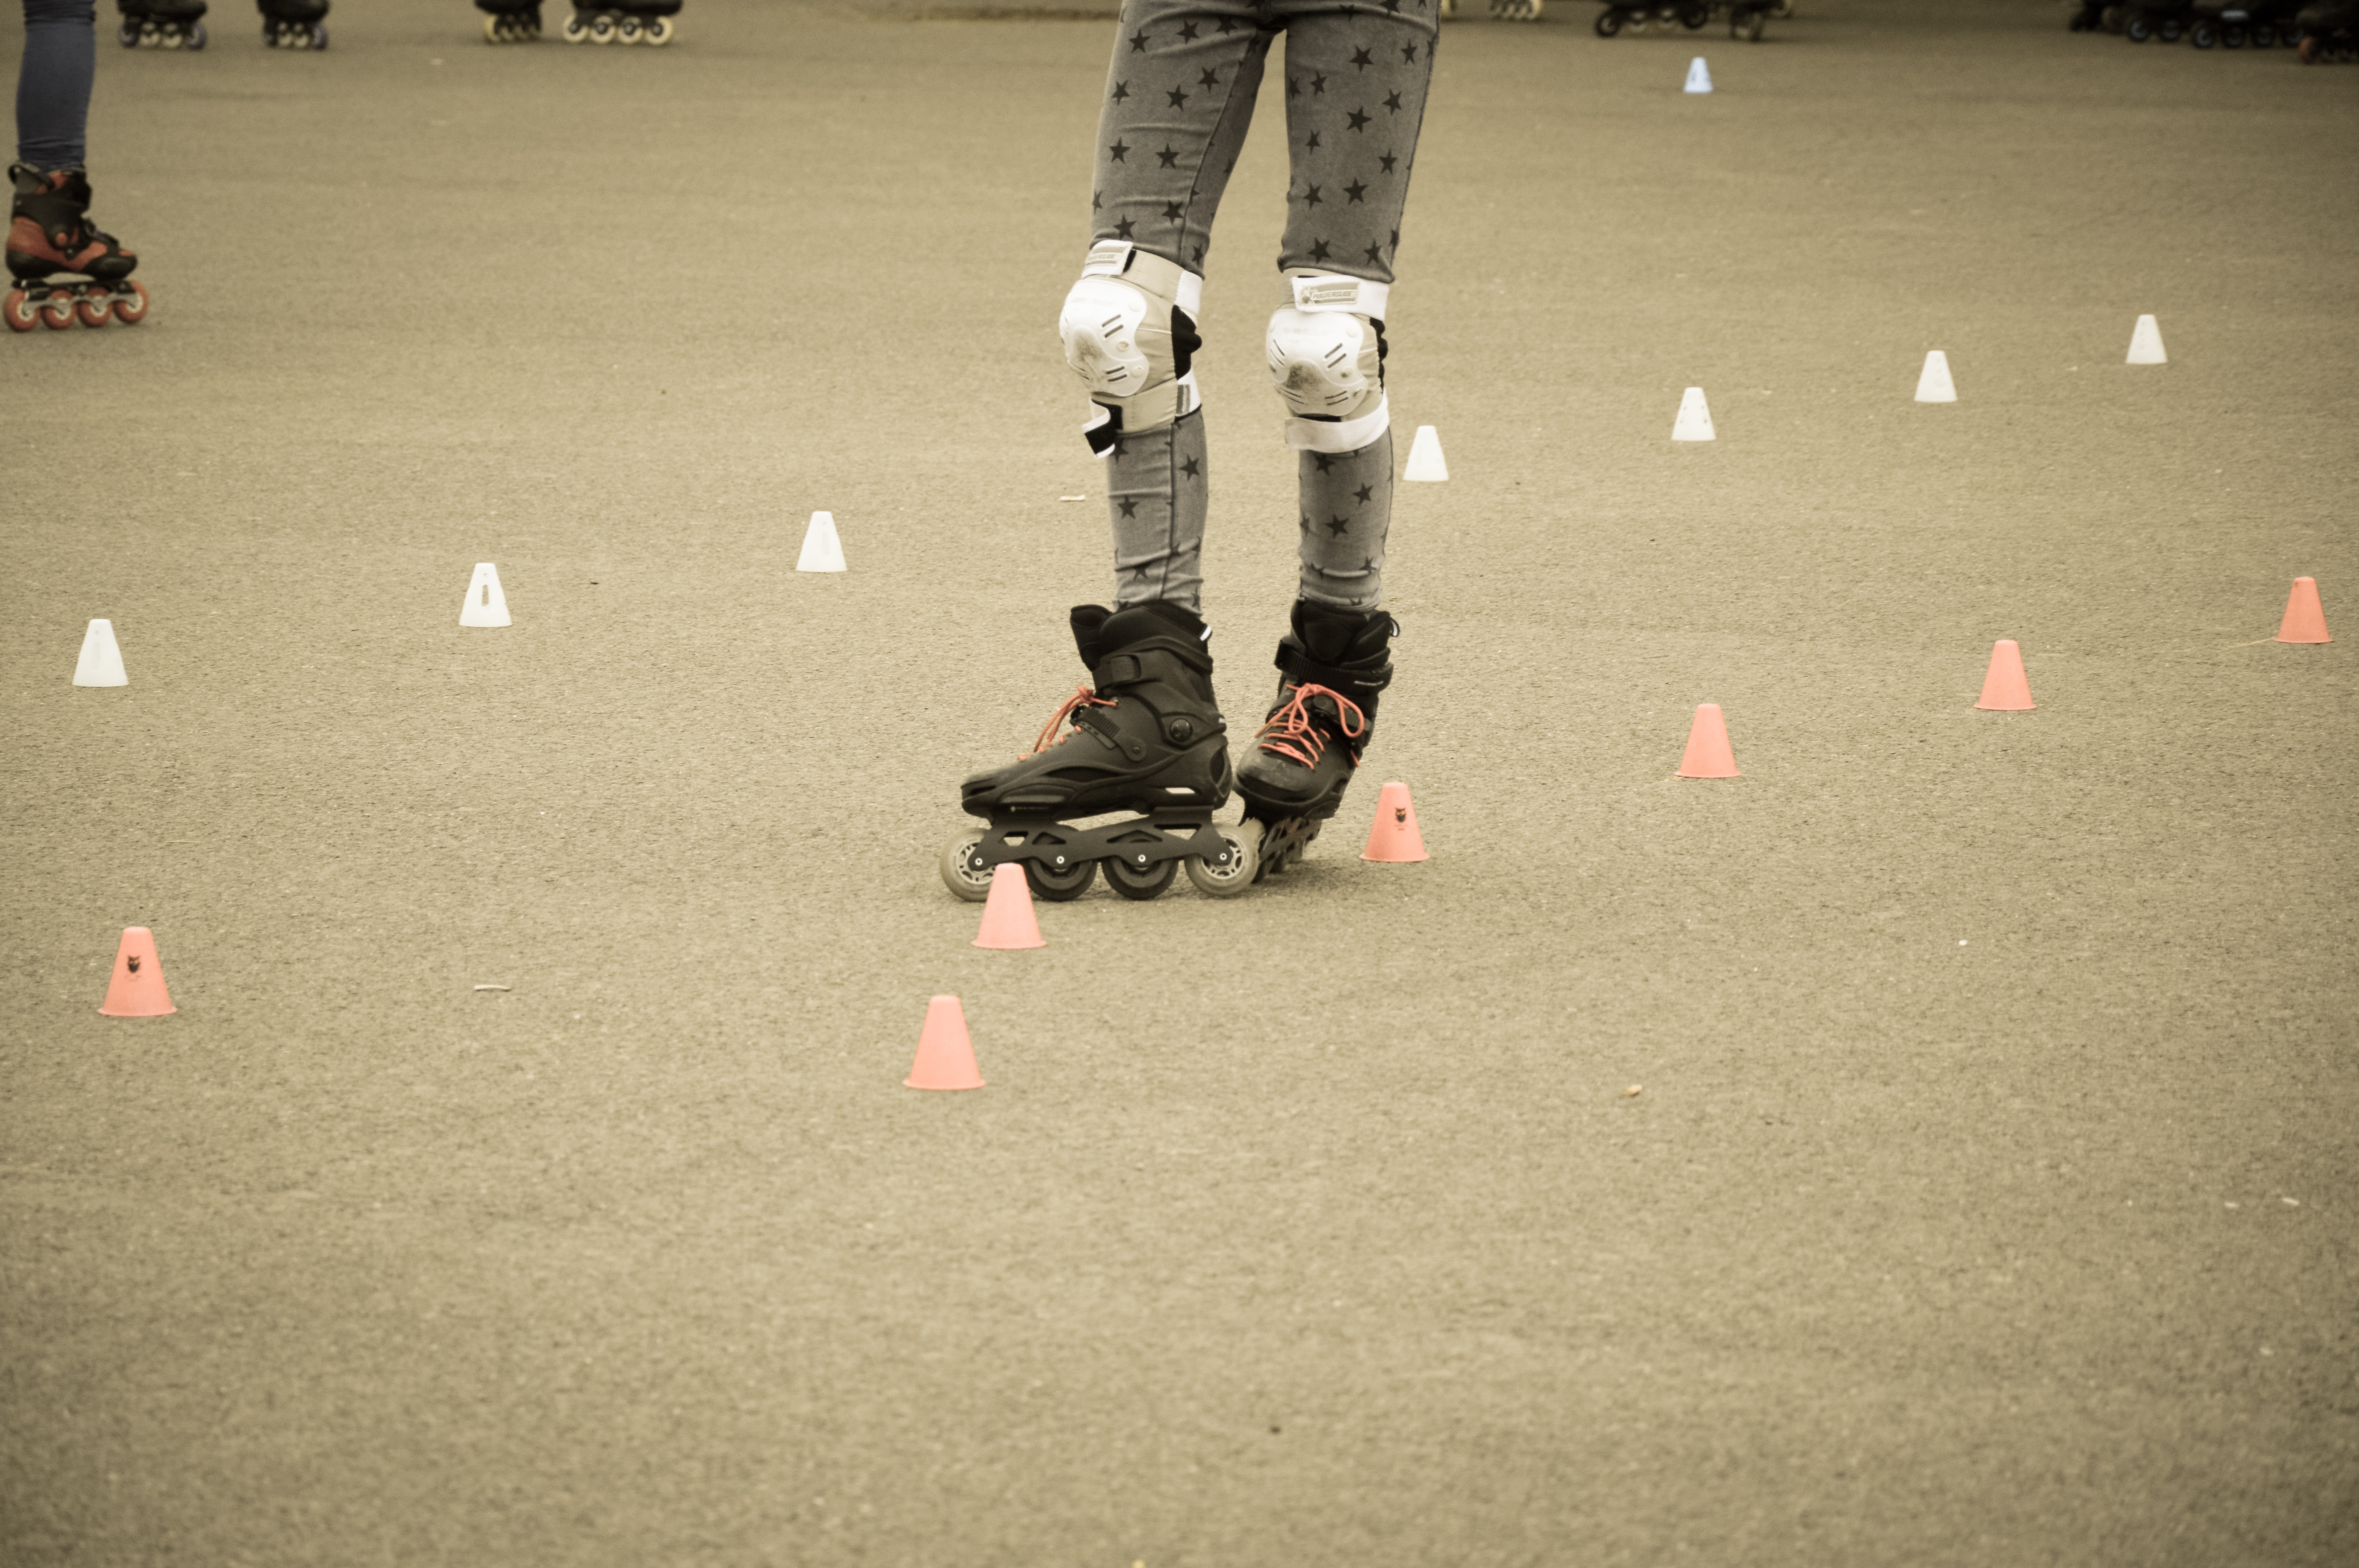
sport, feet, skateboard, lifestyle, activity, sports equipment, inline, pylons, legs, skating, footwear, rollerskates, roller, rollerblading, rollerblades, skateboarding equipment and supplies, roller skating, rollerskating